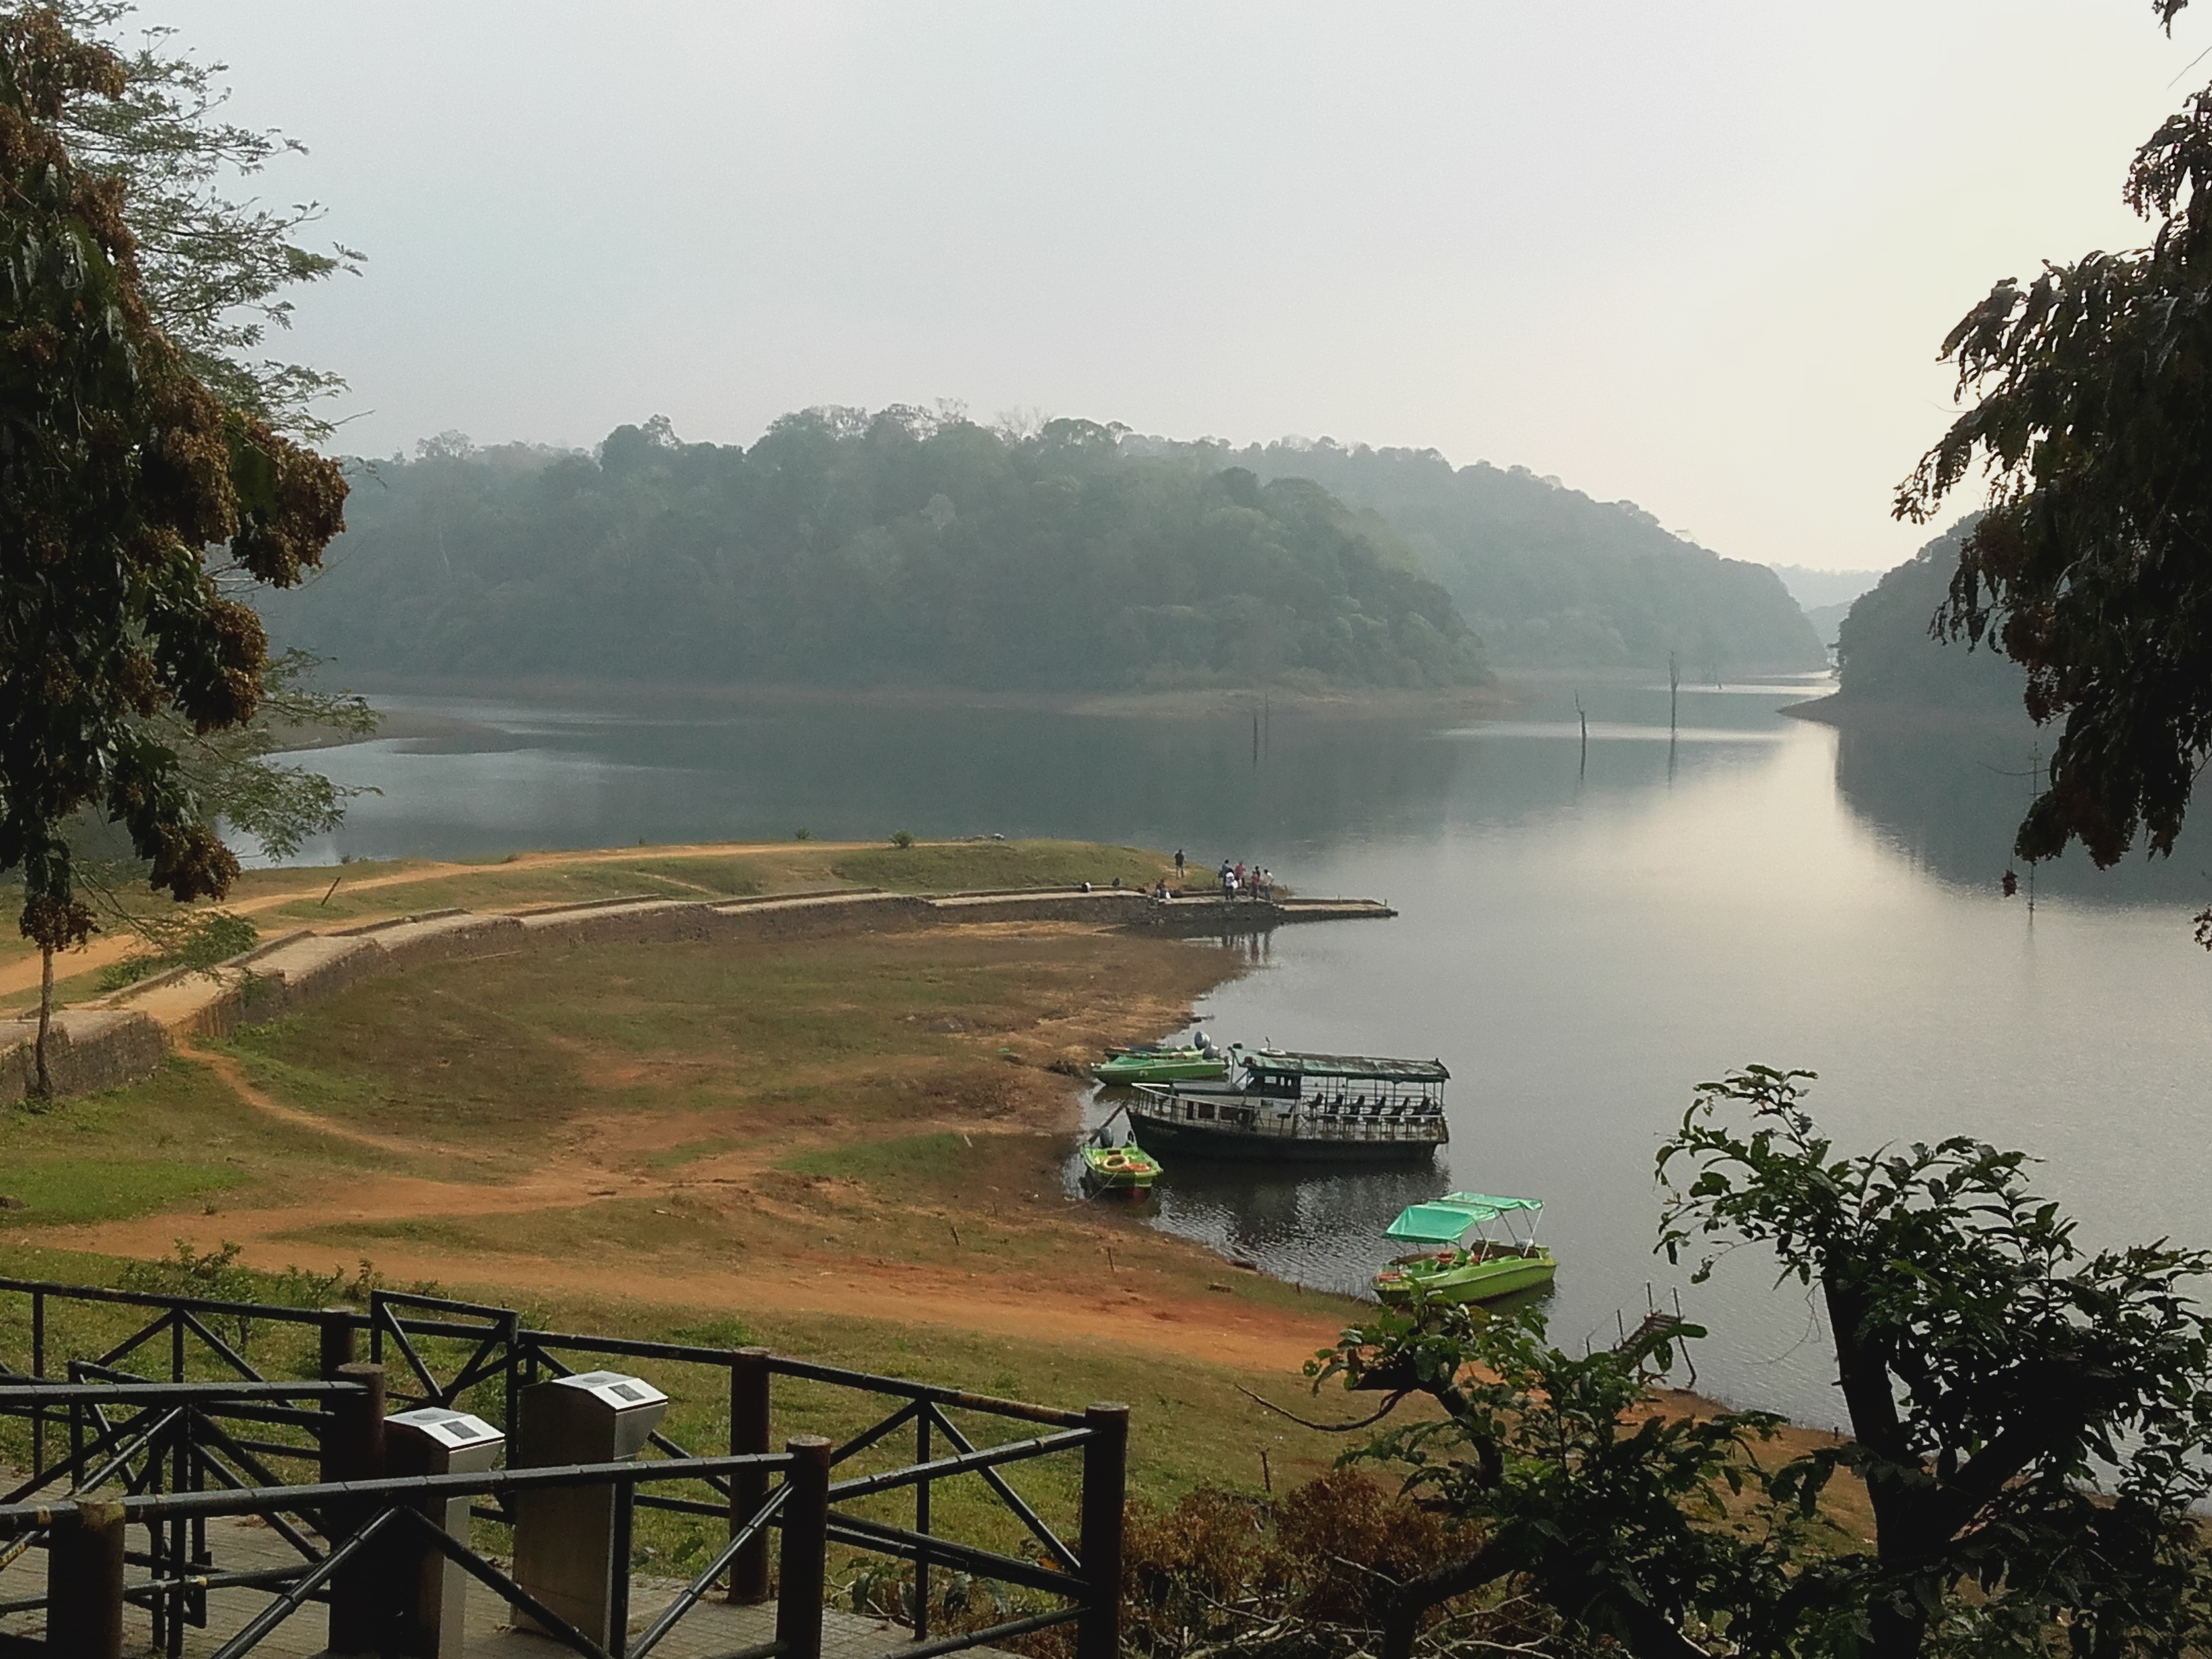
india, nature, water, water resources, atmospheric phenomenon, sky, river, morning, reservoir, lake, tree, hill station, mist, waterway, bank, coast, bay, landscape, loch, shore, hill, highland, sea, fog, cloud, tourism, coastal and oceanic landforms, lake district, mountain, inlet, tourist attraction, national park, haze, vehicle, cove, state park, sound, channel